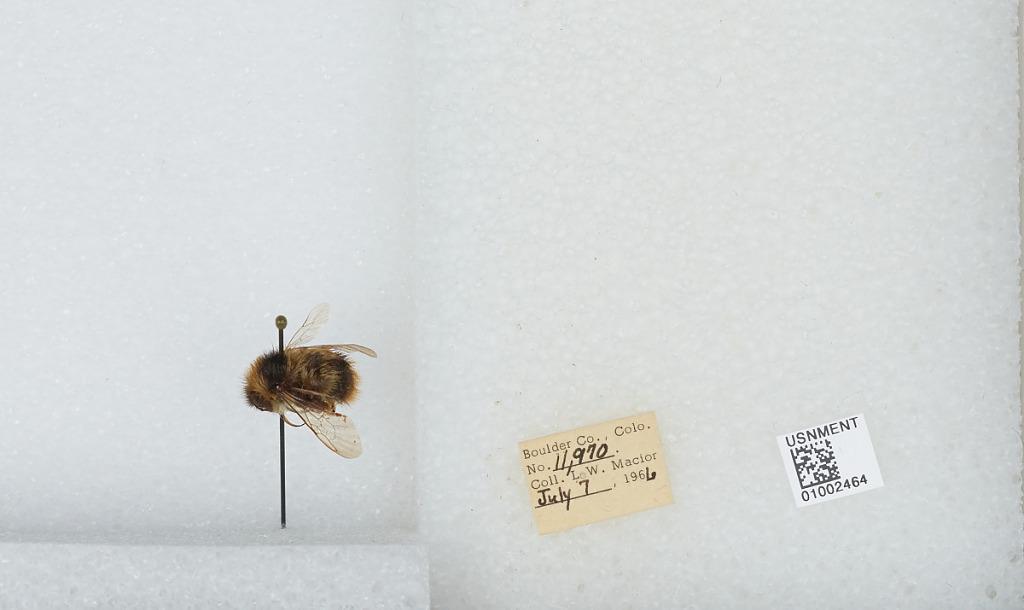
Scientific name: Bombus (Alpinobombus) balteatus Dahlbom
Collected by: L. Macior
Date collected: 1966-7-7
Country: United States
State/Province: Colorado
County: Boulder
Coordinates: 40.0275, -105.252